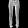
Label: Trouser